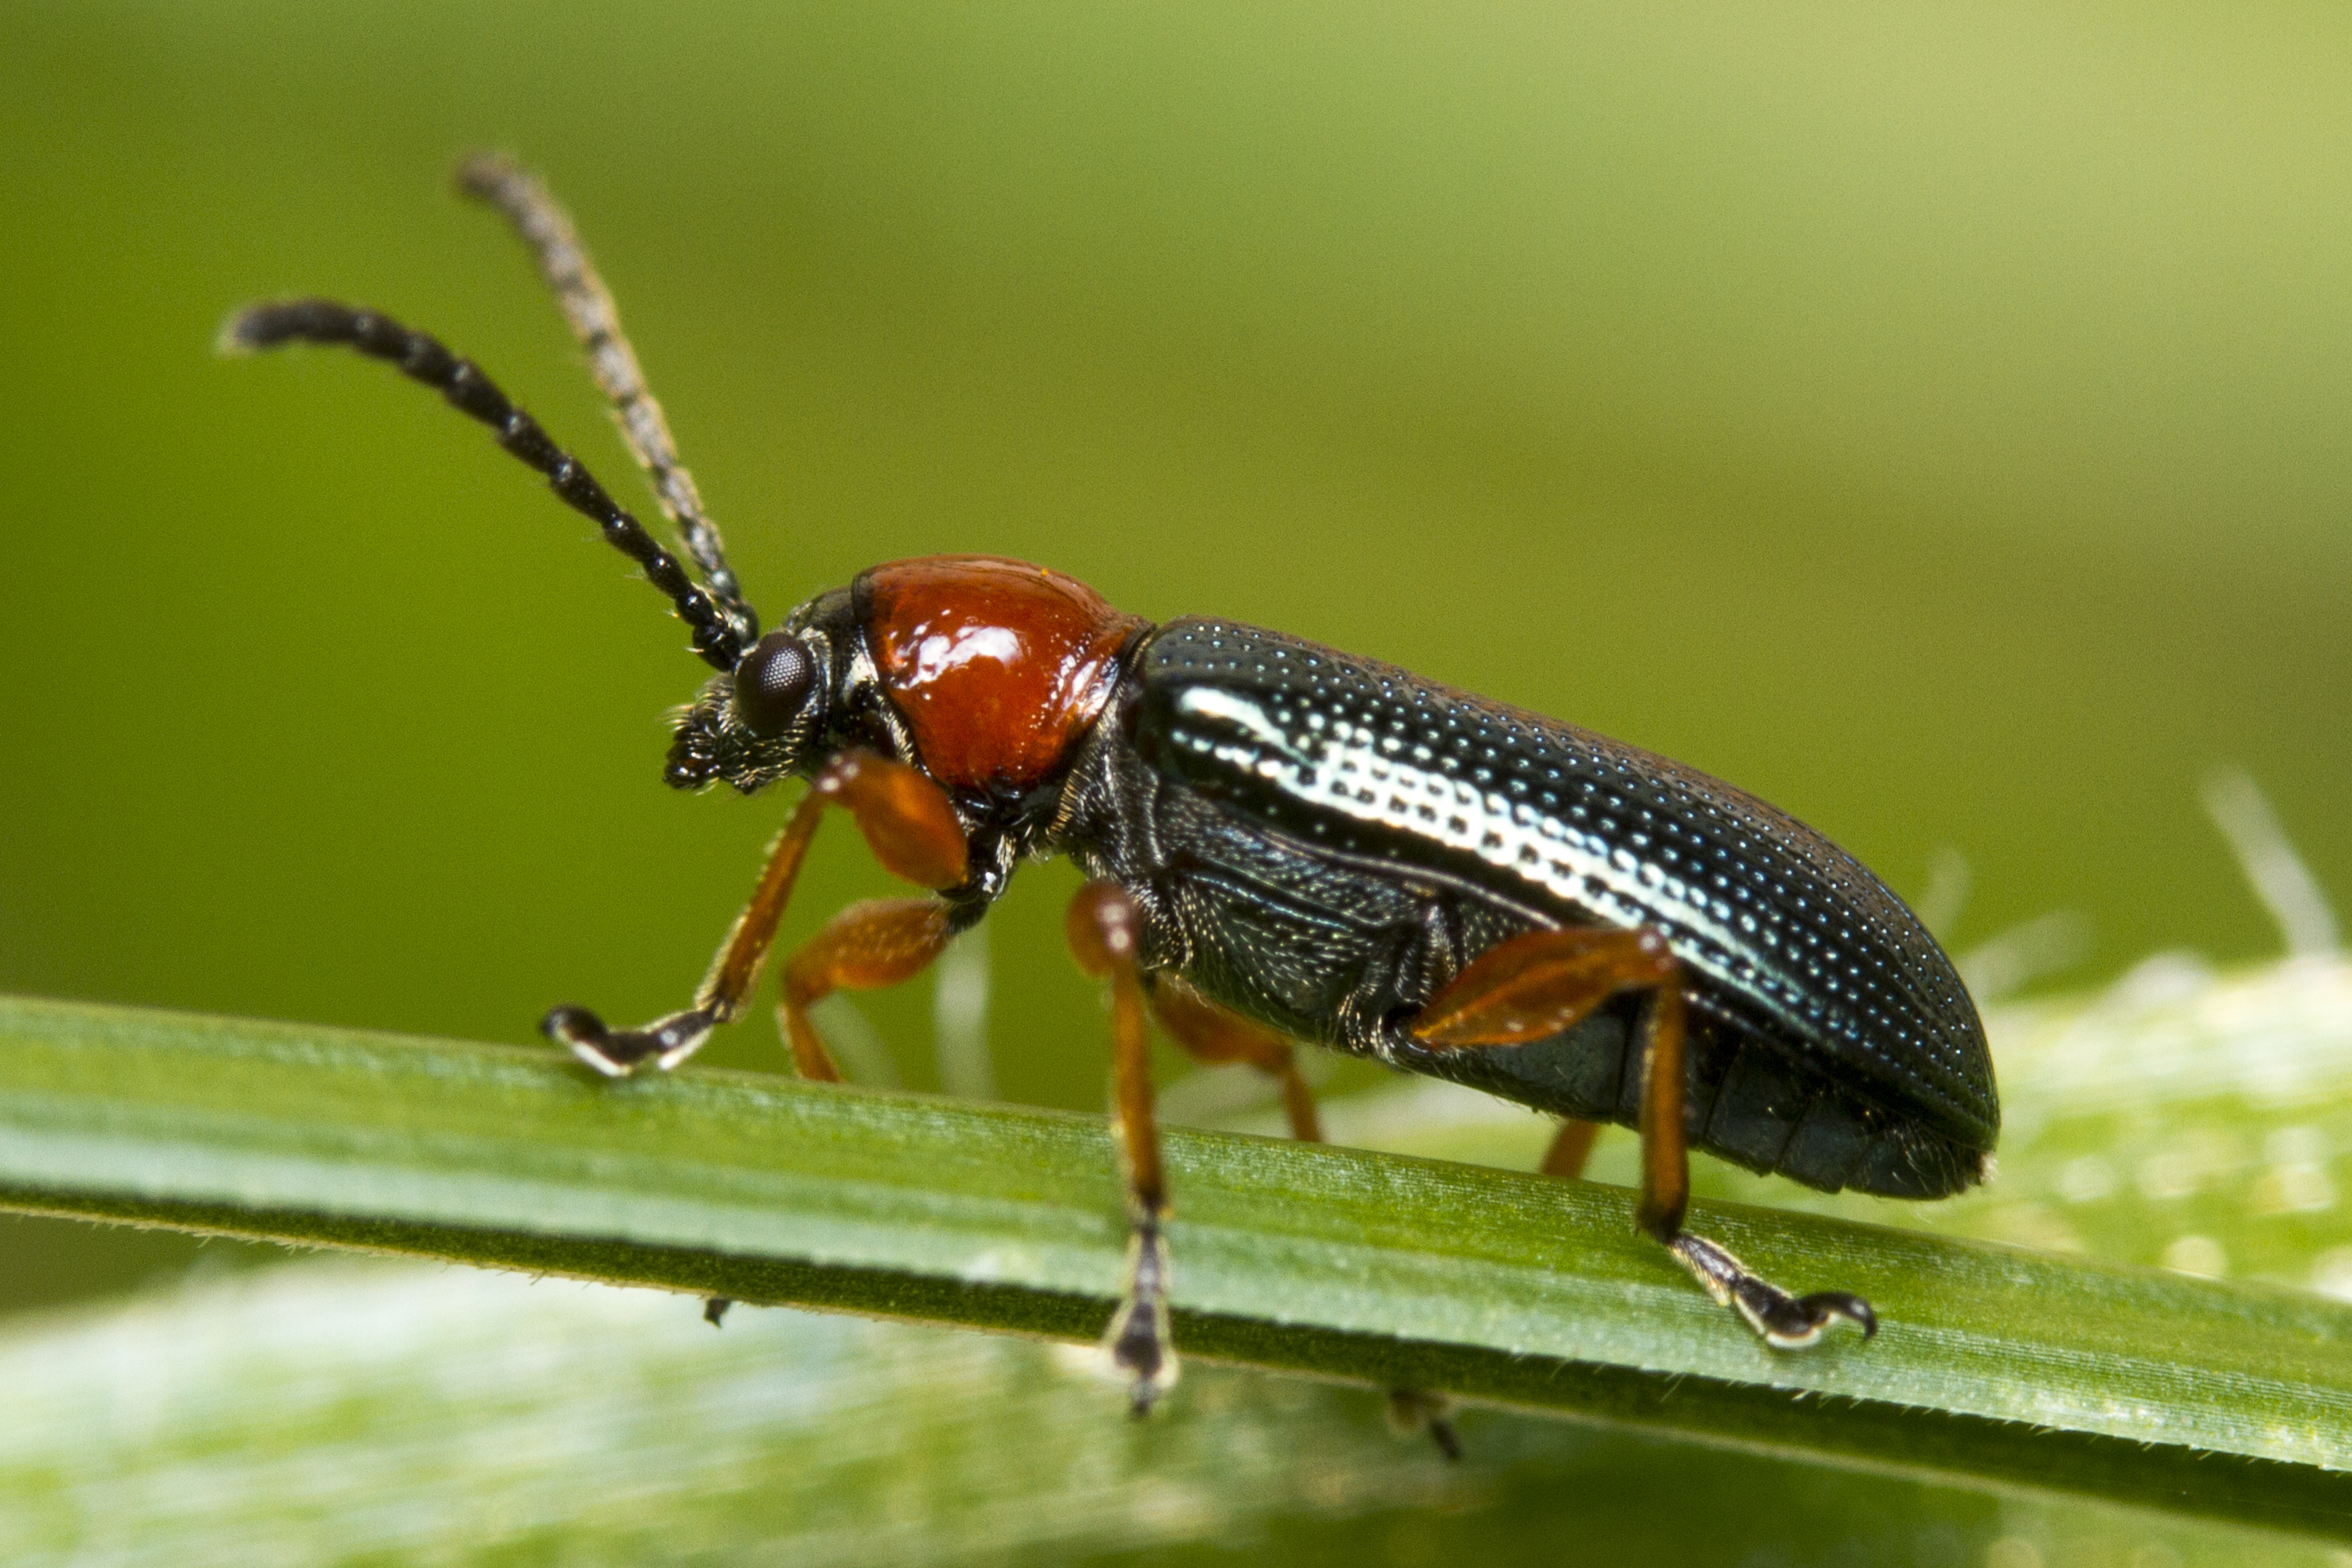
photography, insect, macro, garden, fauna, invertebrate, close up, outdoors, uk, canon7d, dof, beetle, nikkvalentine, peterborough, extensiontubes, weevil, canon60mmmacrousm, cerealleafbeetle, oulemarufocyanea, macro photography, arthropod, leaf beetle